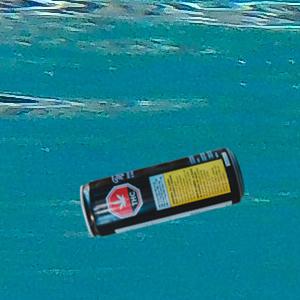
Label: cans